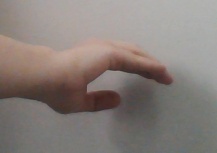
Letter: jeem